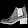
Label: Ankle boot